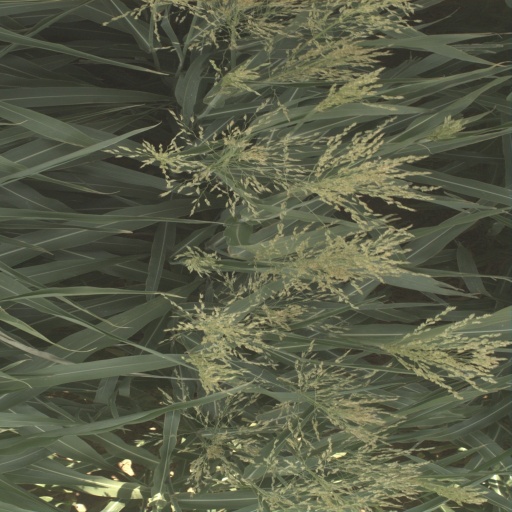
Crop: sorghum